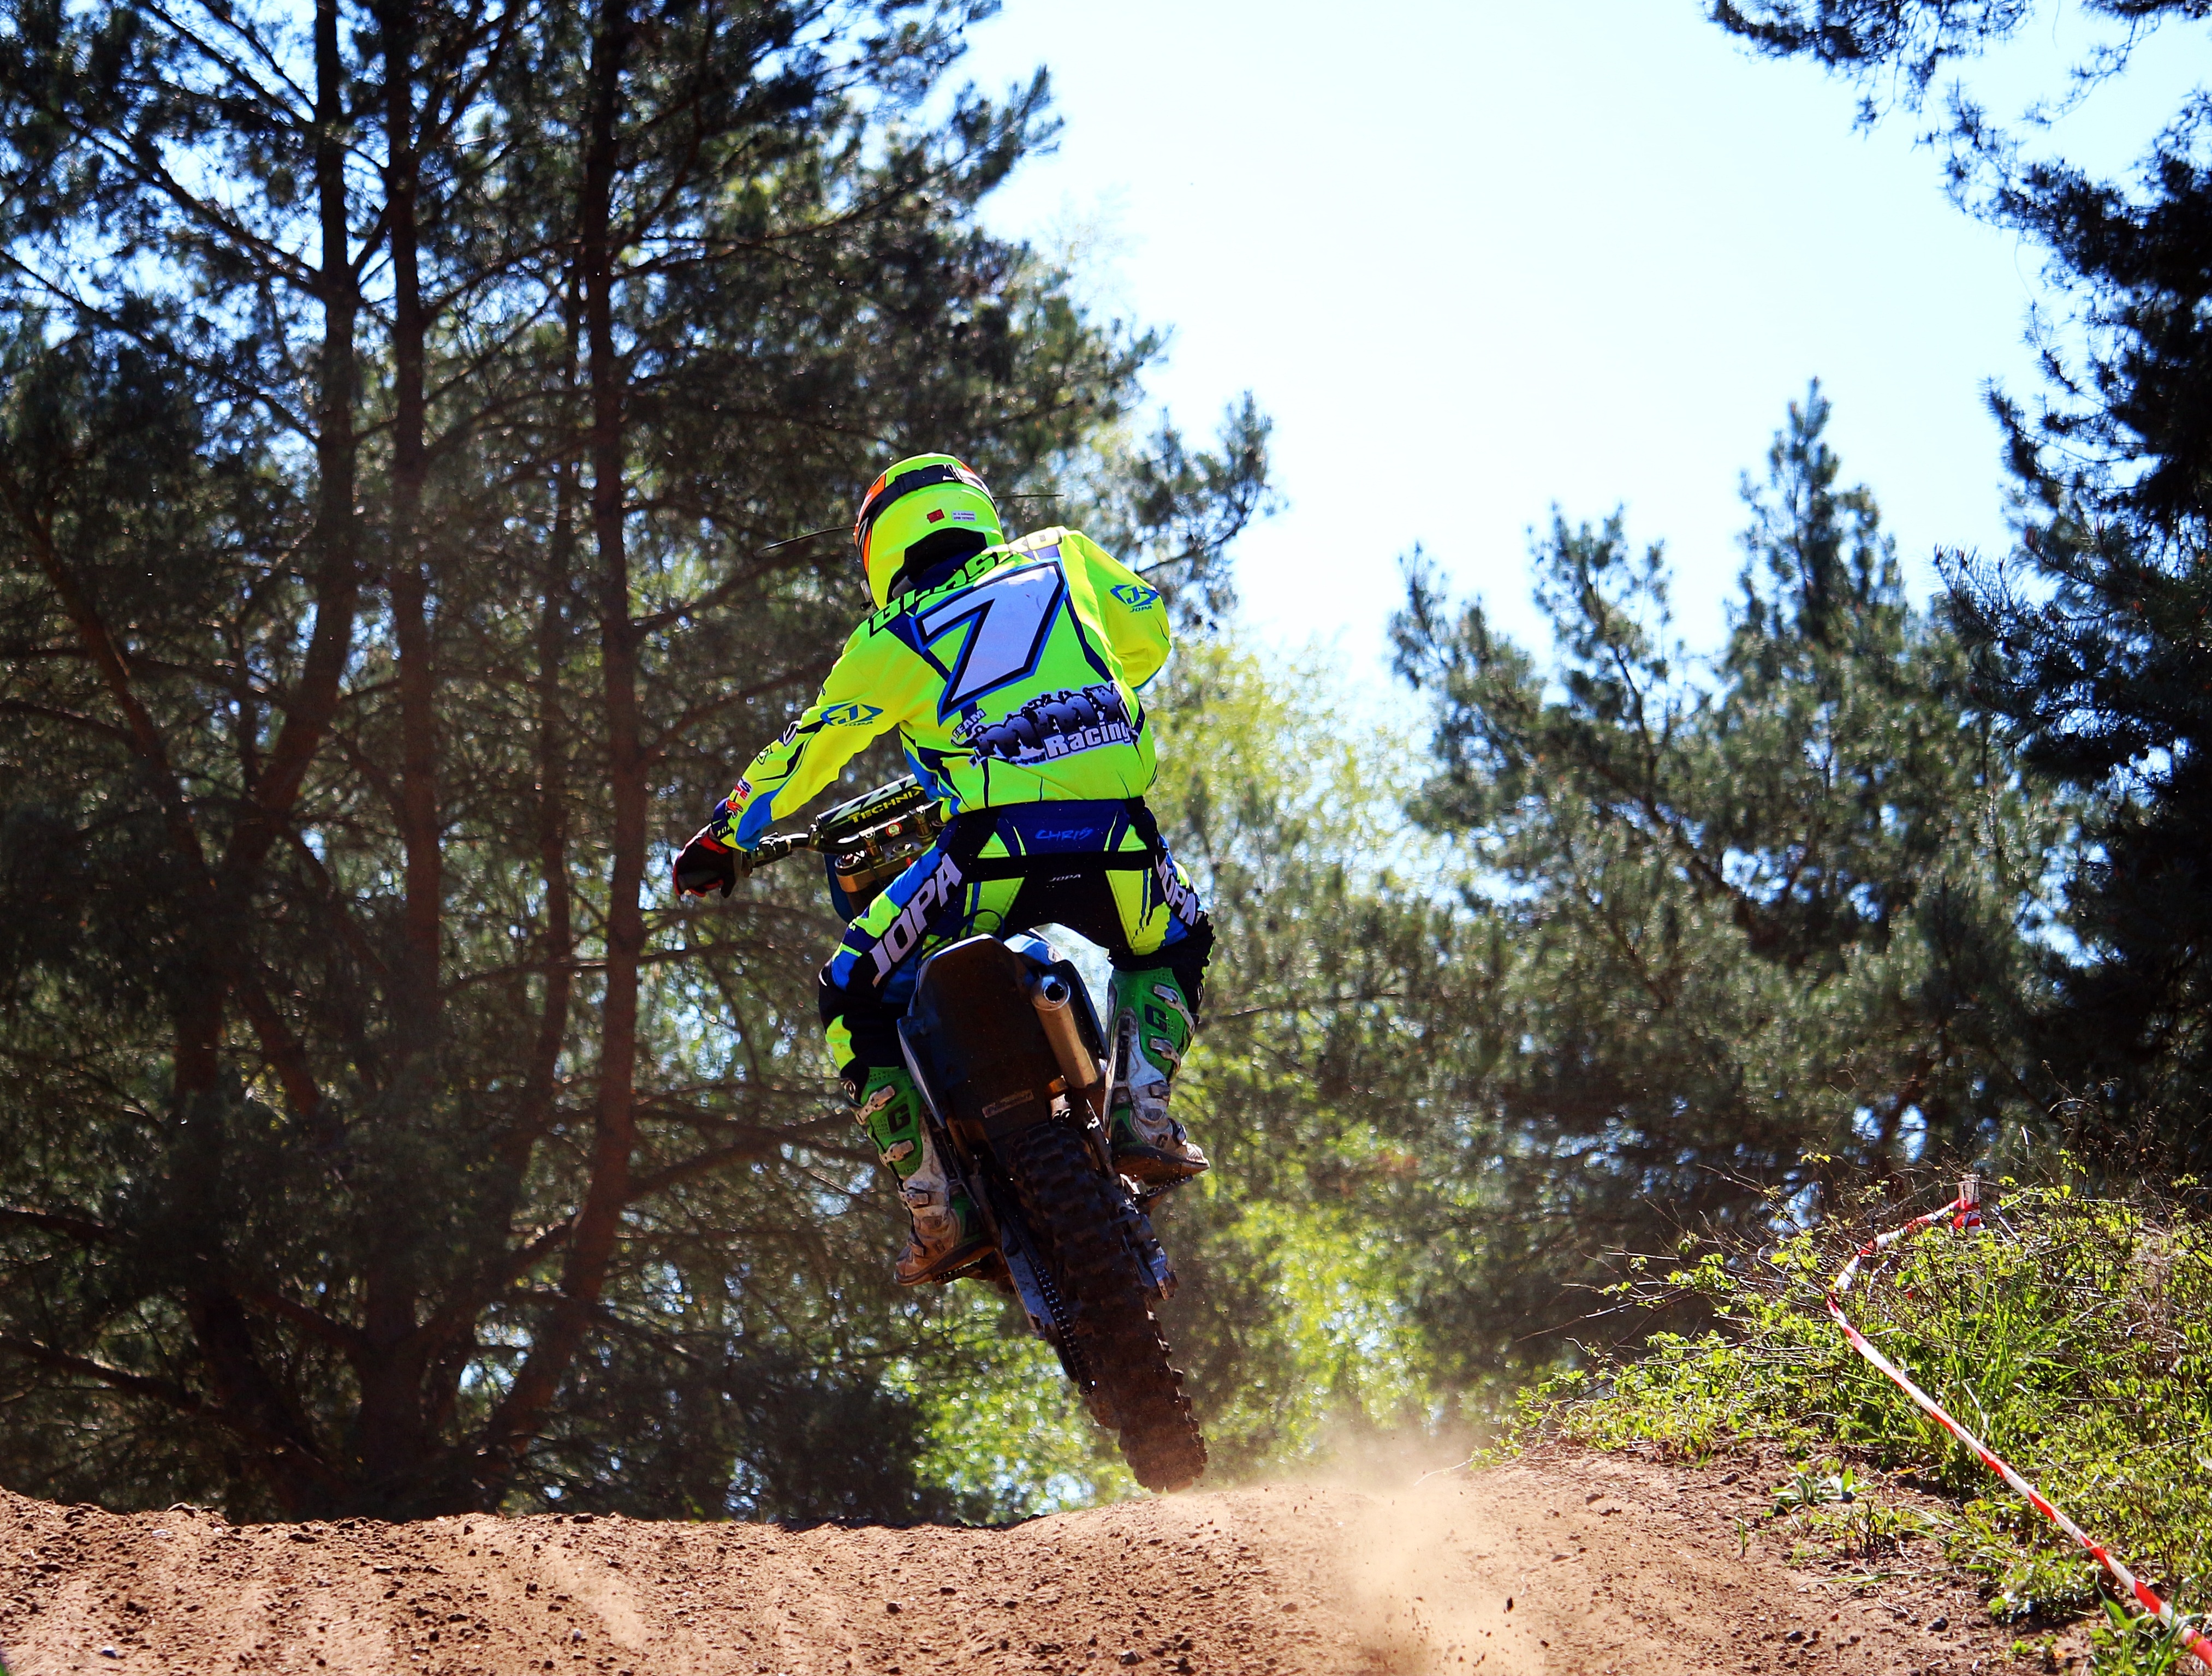
trail, bicycle, vehicle, motorcycle, motocross, soil, cross, extreme sport, sports equipment, mountain bike, race, sports, downhill, racing, motorsport, freeride, enduro, mountain biking, motocross ride, motorcycle sport, motorcycle racing, cycle sport, downhill mountain biking, off roading, mountain bike racing, cross country cycling